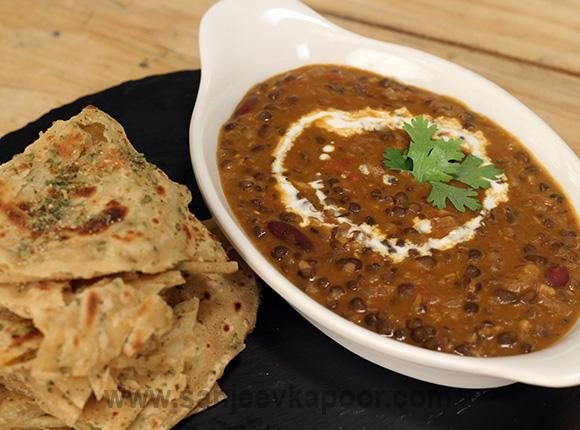
Dish: dal_makhani